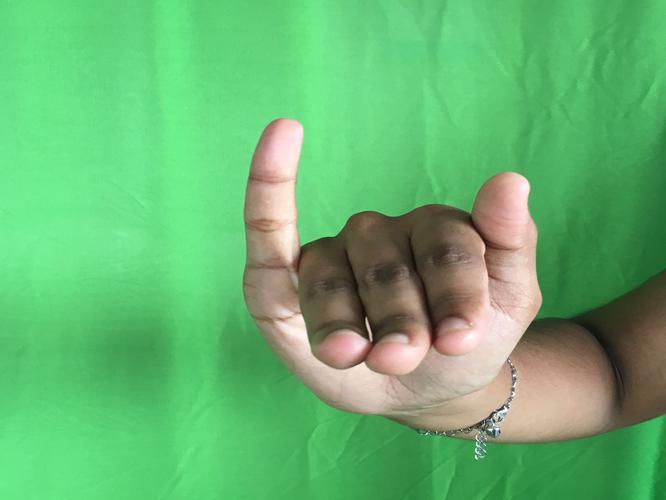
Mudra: Mrigasirsha
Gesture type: single_hand